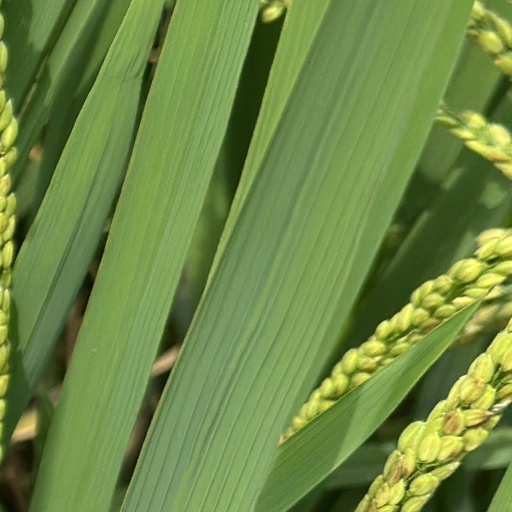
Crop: rice